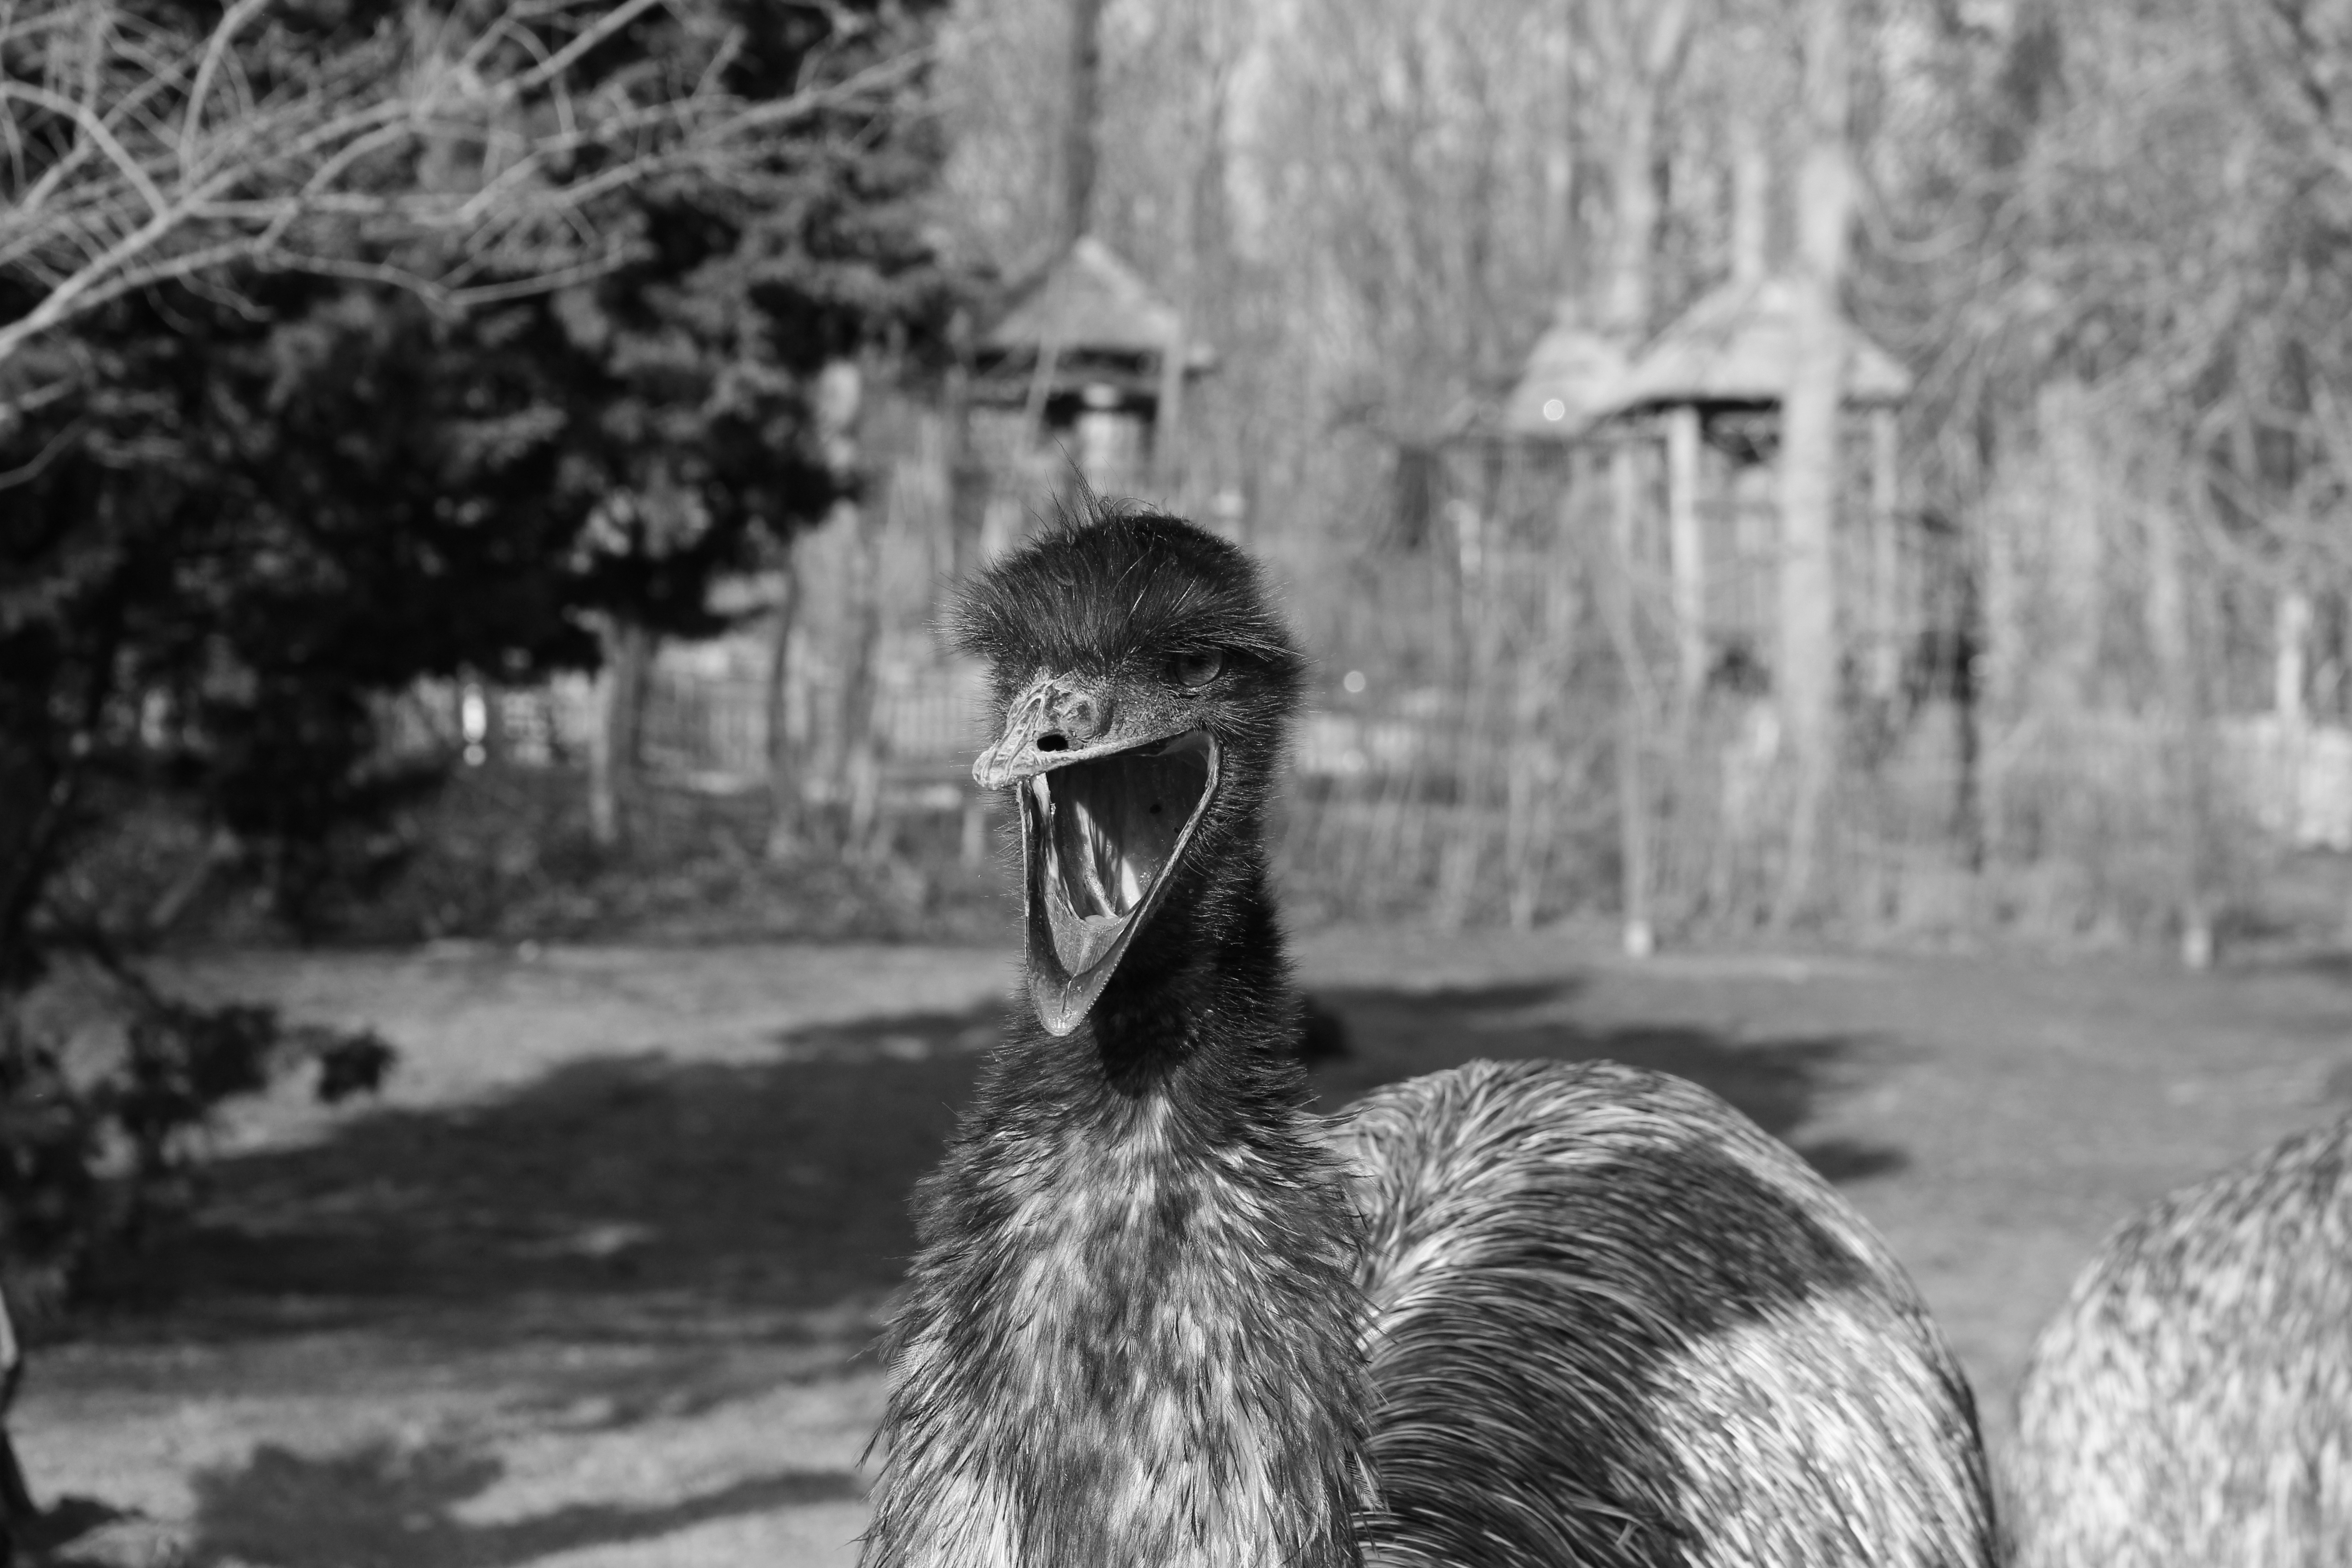
nature, winter, bird, black and white, animal, bouquet, monochrome, close, wild animal, enclosure, duck, emu, head, vertebrate, waterfowl, ratite, attention, water bird, wildlife photography, flightless bird, deer park, monochrome photography, ducks geese and swans